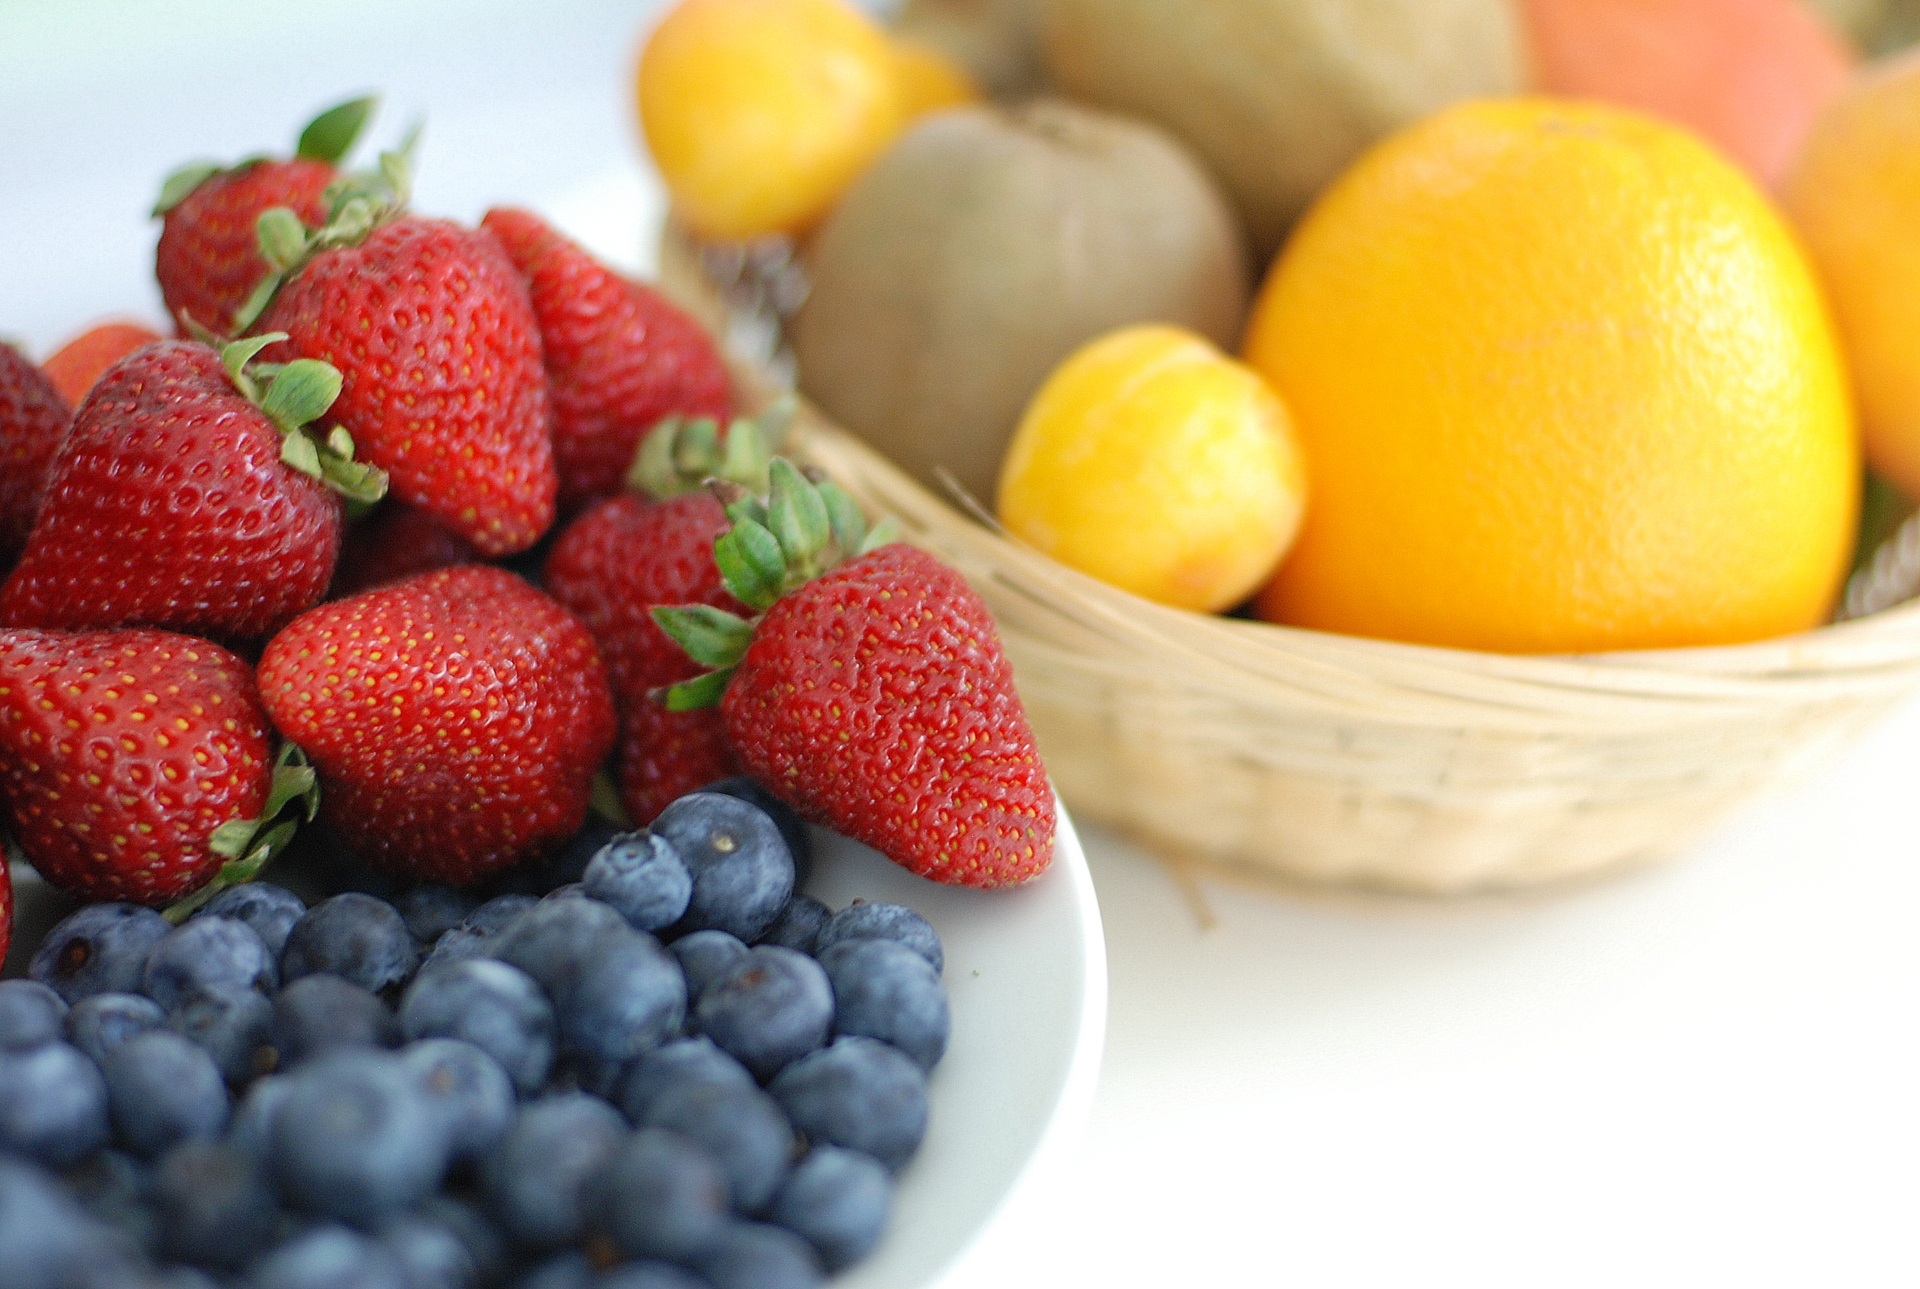
group, plant, fruit, berry, summer, ripe, orange, food, red, produce, natural, fresh, blue, colorful, yellow, closeup, juicy, healthy, variety, freshness, kiwi, eating, nutrition, blueberries, vegetarian, raw, strawberries, plums, vitamins, organic, frutti di bosco